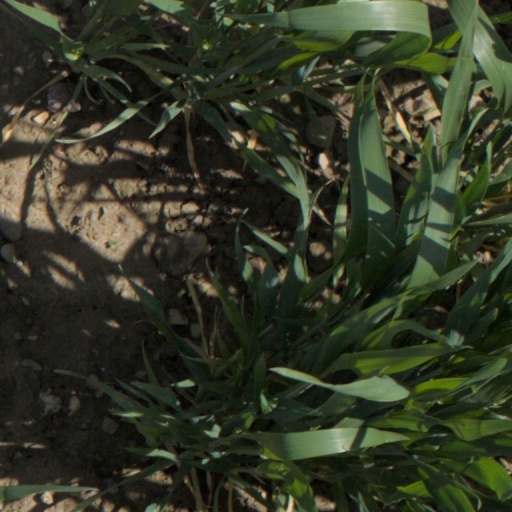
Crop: wheat